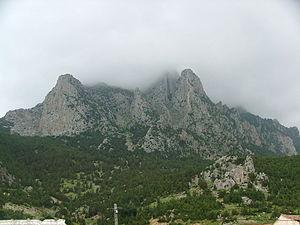
Le djebel Ressas, aussi orthographié djebel Reças est une montagne du nord de la Tunisie.
La bataille du défilé de la Scie eut lieu en 238 av. J.-C. ; elle est une des dernières batailles de la Guerre des Mercenaires. Ce conflit est nommé par Gustave Flaubert bataille du défilé de la Hache dans son roman Salammbô, paru en 1862 et basé sur le récit de la guerre opposant Carthage à une partie de ses mercenaires. Elle se termine par une défaite écrasante des forces rebelles qui sont décimées.